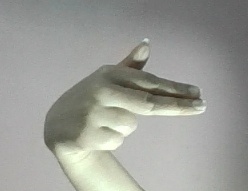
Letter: ghain